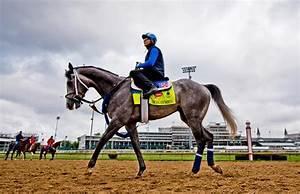
horse